William Taylor (missionary)

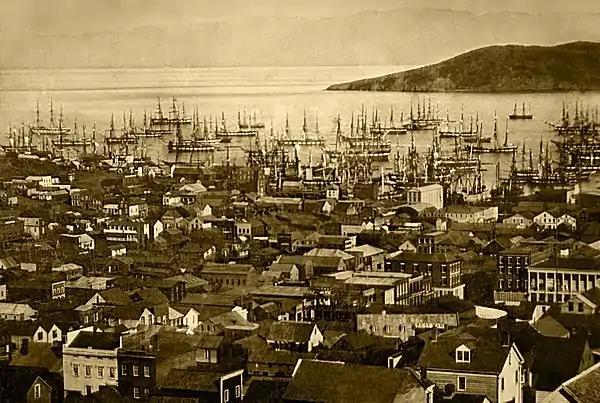
San Francisco and its harbor in 1851

Taylor had preached hundreds of sermons in the streets of San Francisco, and would sometimes take up a collection which he saved and used to build a Bethel Chapel in 1851. Sometimes various miners, who appreciated Taylor's service, donated generously. Before securing a permanent location for the Bethel, Taylor had converted an abandoned ship, the "Panama", one of the numerous other ships abandoned in the San Francisco Bay, as a “Seamen’s Bethel Church", which was soon well attended. While the building of the permanent Bethel was well in progress it was destroyed during the great San Francisco Fire of 1851, and with the prospect for it to pay off loans Taylor found himself in debt.